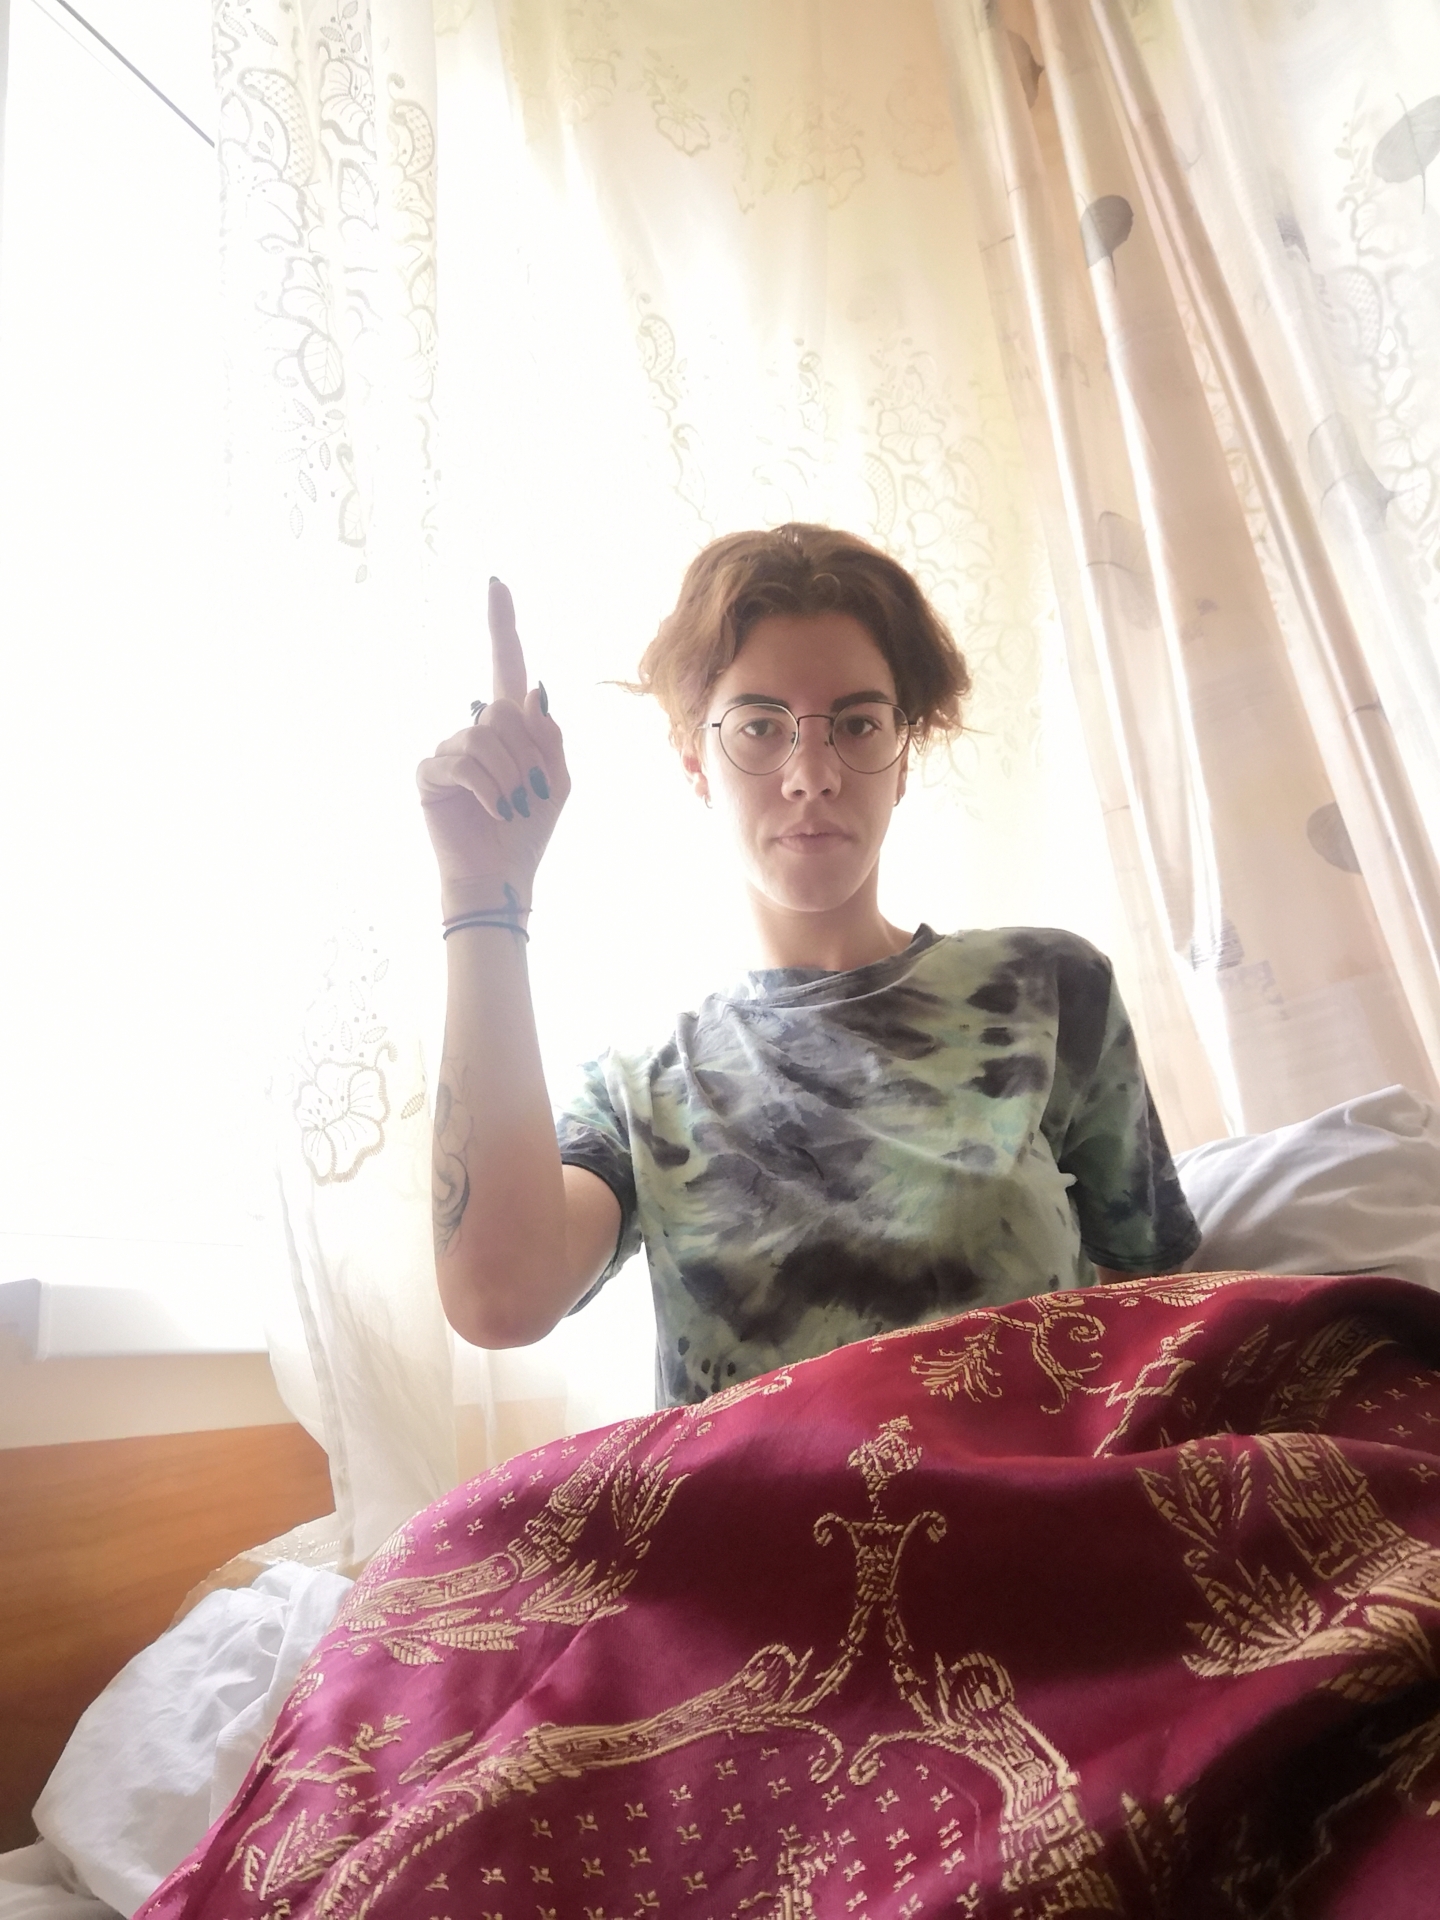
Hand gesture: one